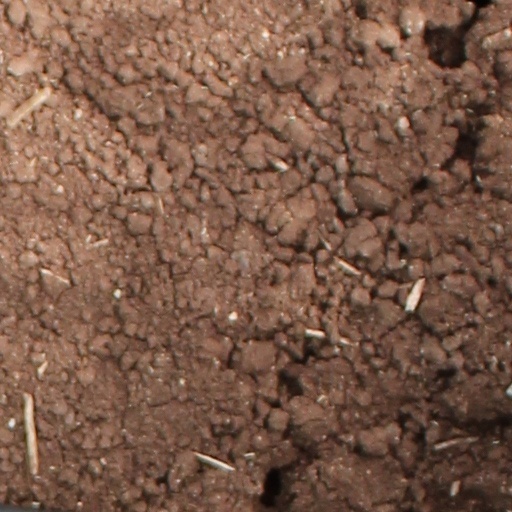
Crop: wheat